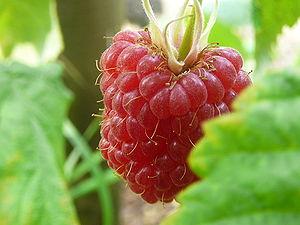
Framboise
On regroupe sous le nom de fruits rouges, petits fruits, petits fruits rouges, fruits des bois ou encore baies un ensemble d'espèces de végétaux qui produisent une fructification comestible. La plupart sont sauvages, mais ils sont aussi largement cultivés dans les jardins potagers. Certains ne sont pas de couleur rouge.
La framboise est un fruit rouge issu du framboisier, un arbrisseau de la famille des rosacées. Selon qu'il s'agit de framboisiers sauvages ou cultivés, la framboise pèse de 4 à 10 g, mesure jusqu'à 2,5 cm et compte de 40 à 80 drupéoles.
En botanique, une drupe est un fruit charnu à noyau, comme la cerise, l'abricot ou l'olive. Il est issu d'un pistil à carpelle unique, du type « infère » non adhérent. Dans le cas de fleurs à plusieurs carpelles libres, on obtient un fruit composé ou polydrupe, telle la mûre de la ronce.